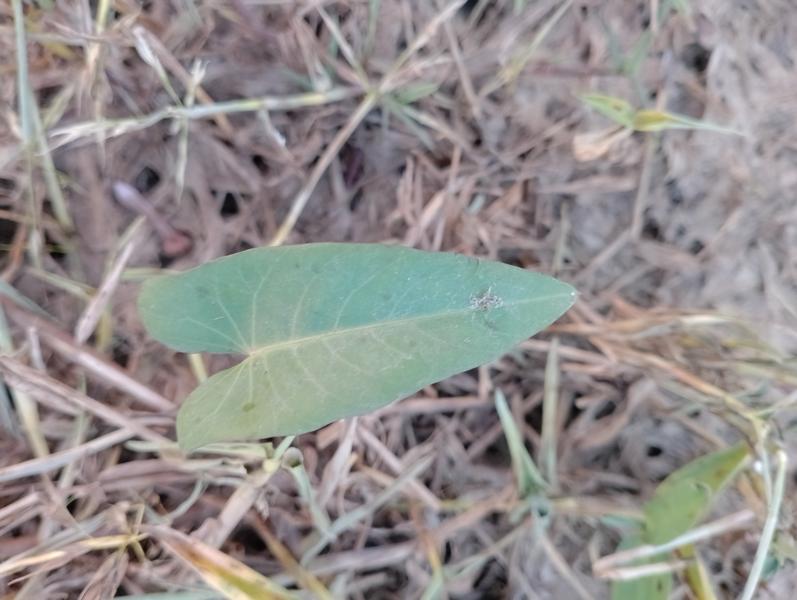
Weed species: Ipomoea aquatic